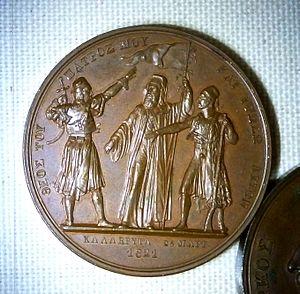
La fête nationale de la Grèce est la fête nationale de la République hellénique. Les célébrations ont lieu le 25 mars, commémorant la déclaration d'indépendance du pays. Celle-ci fut proclamée le 25 mars 1821 par les indépendantistes hellènes, réunis en Sénat à Kalamata. Ce jour est hautement symbolique puisqu'il s'agit du jour de l'Annonciation, ô combien important pour la société grecque où l'orthodoxie joue un rôle prééminent. Le 25 mars est un jour férié. Ces célébrations donnent lieu à d'importantes manifestations populaires, notamment à Athènes et à Thessalonique où des parades militaires sont organisées. Des évènements similaires ont lieu dans les pays où la diaspora hellène est très nombreuse, comme aux États-Unis. Le 25 mars est également férié à Chypre, pays hellénophone historiquement liée à la République hellénique.